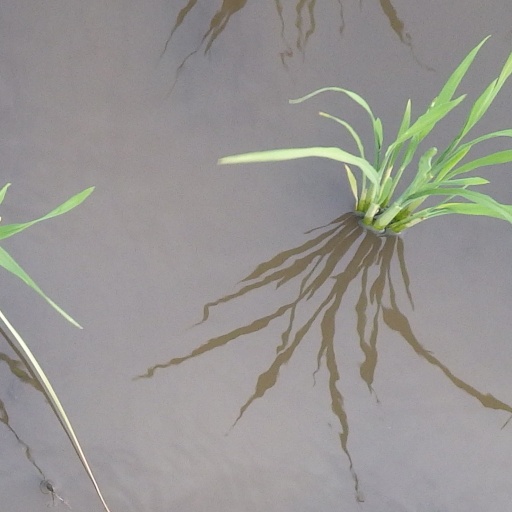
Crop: rice